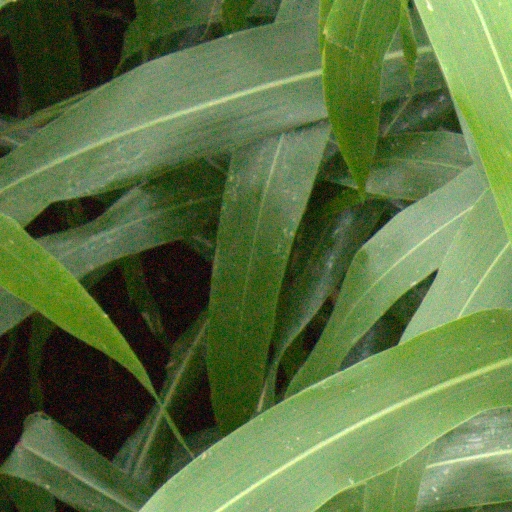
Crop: sorghum